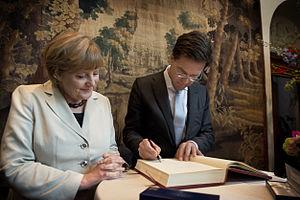
Un livre d'or est un livre où des personnes inscrivent des félicitations ou des témoignages sur quelque chose.